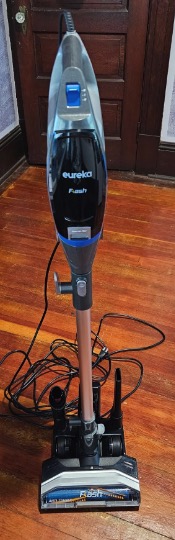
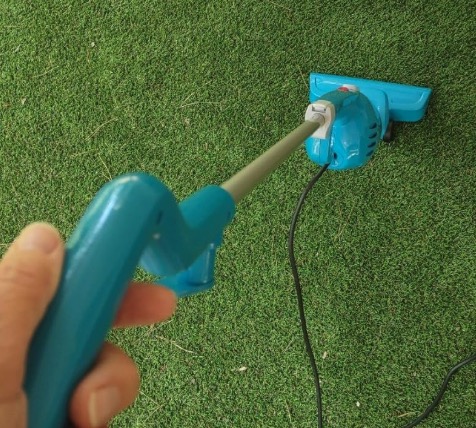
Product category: items_vacuum
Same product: no